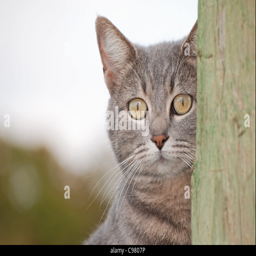
blue tabby cat peeking from behind a fence post